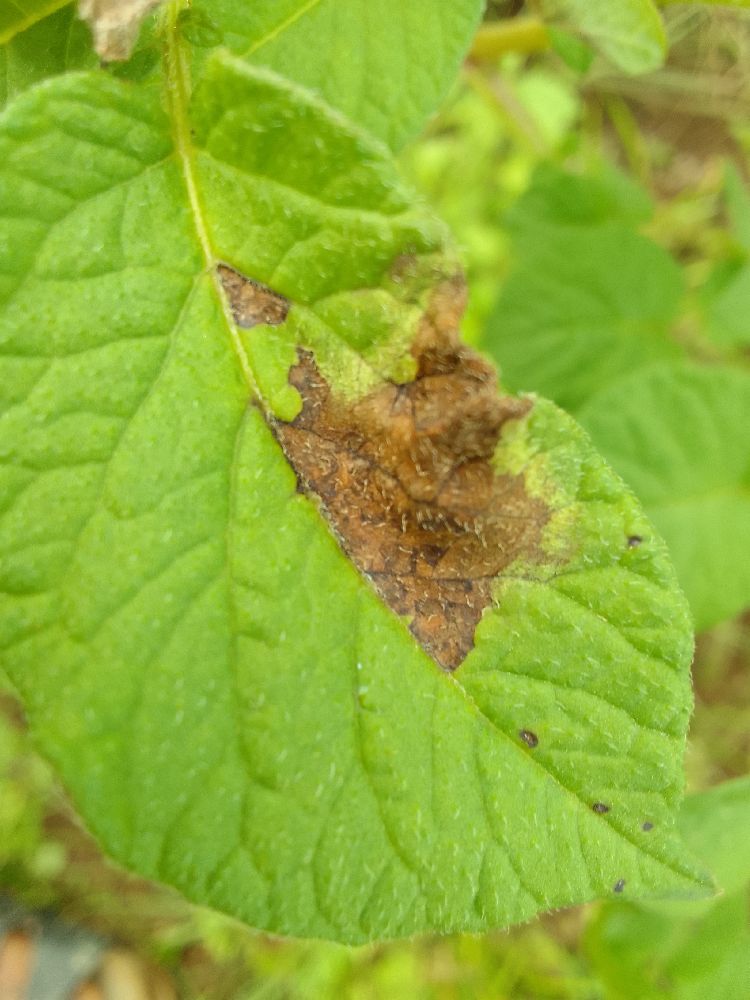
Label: Late blight